List of bean soups

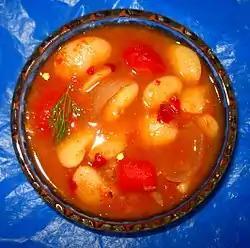
Fasolada

This is a list of notable bean soups characterized by soups that use beans as a primary ingredient.